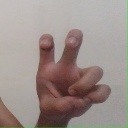
अक्षर: छ